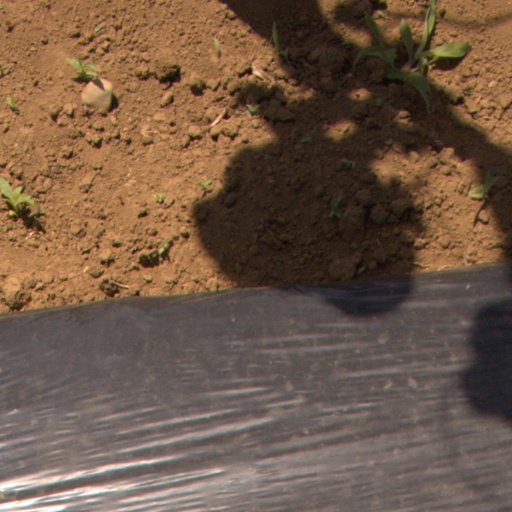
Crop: Jerusalem artichoke